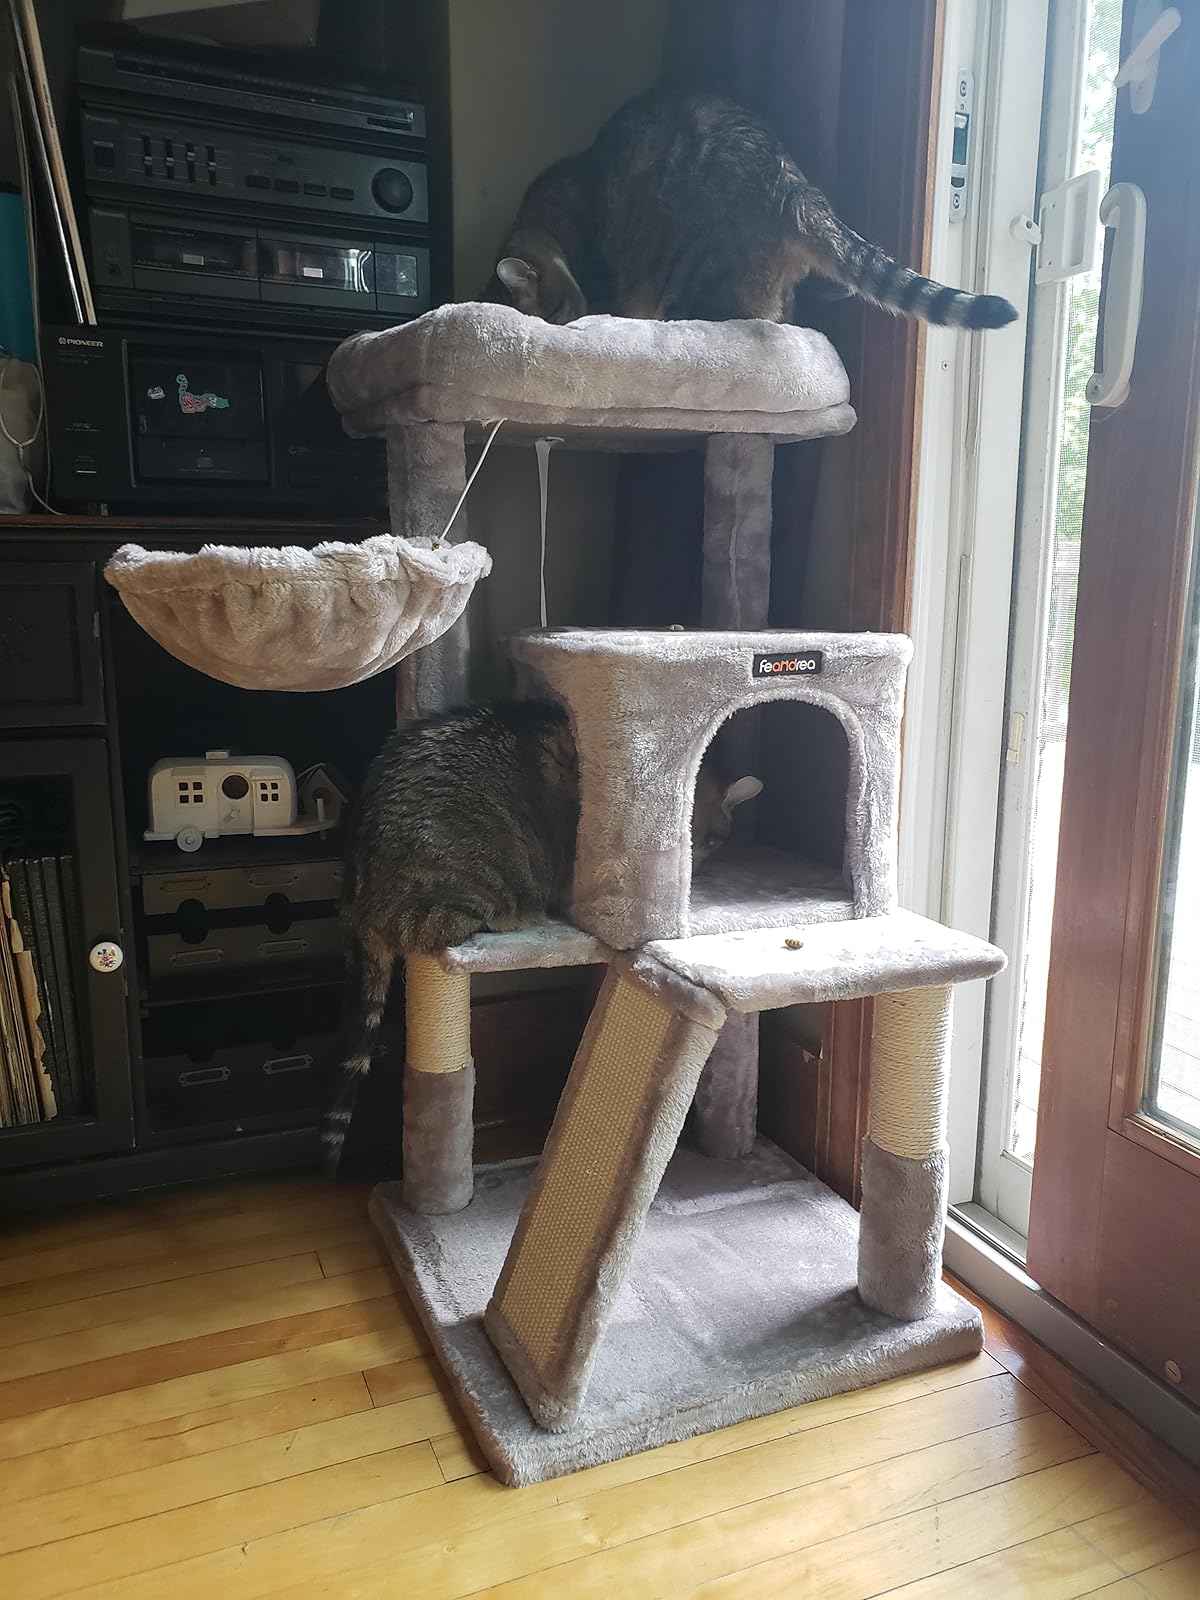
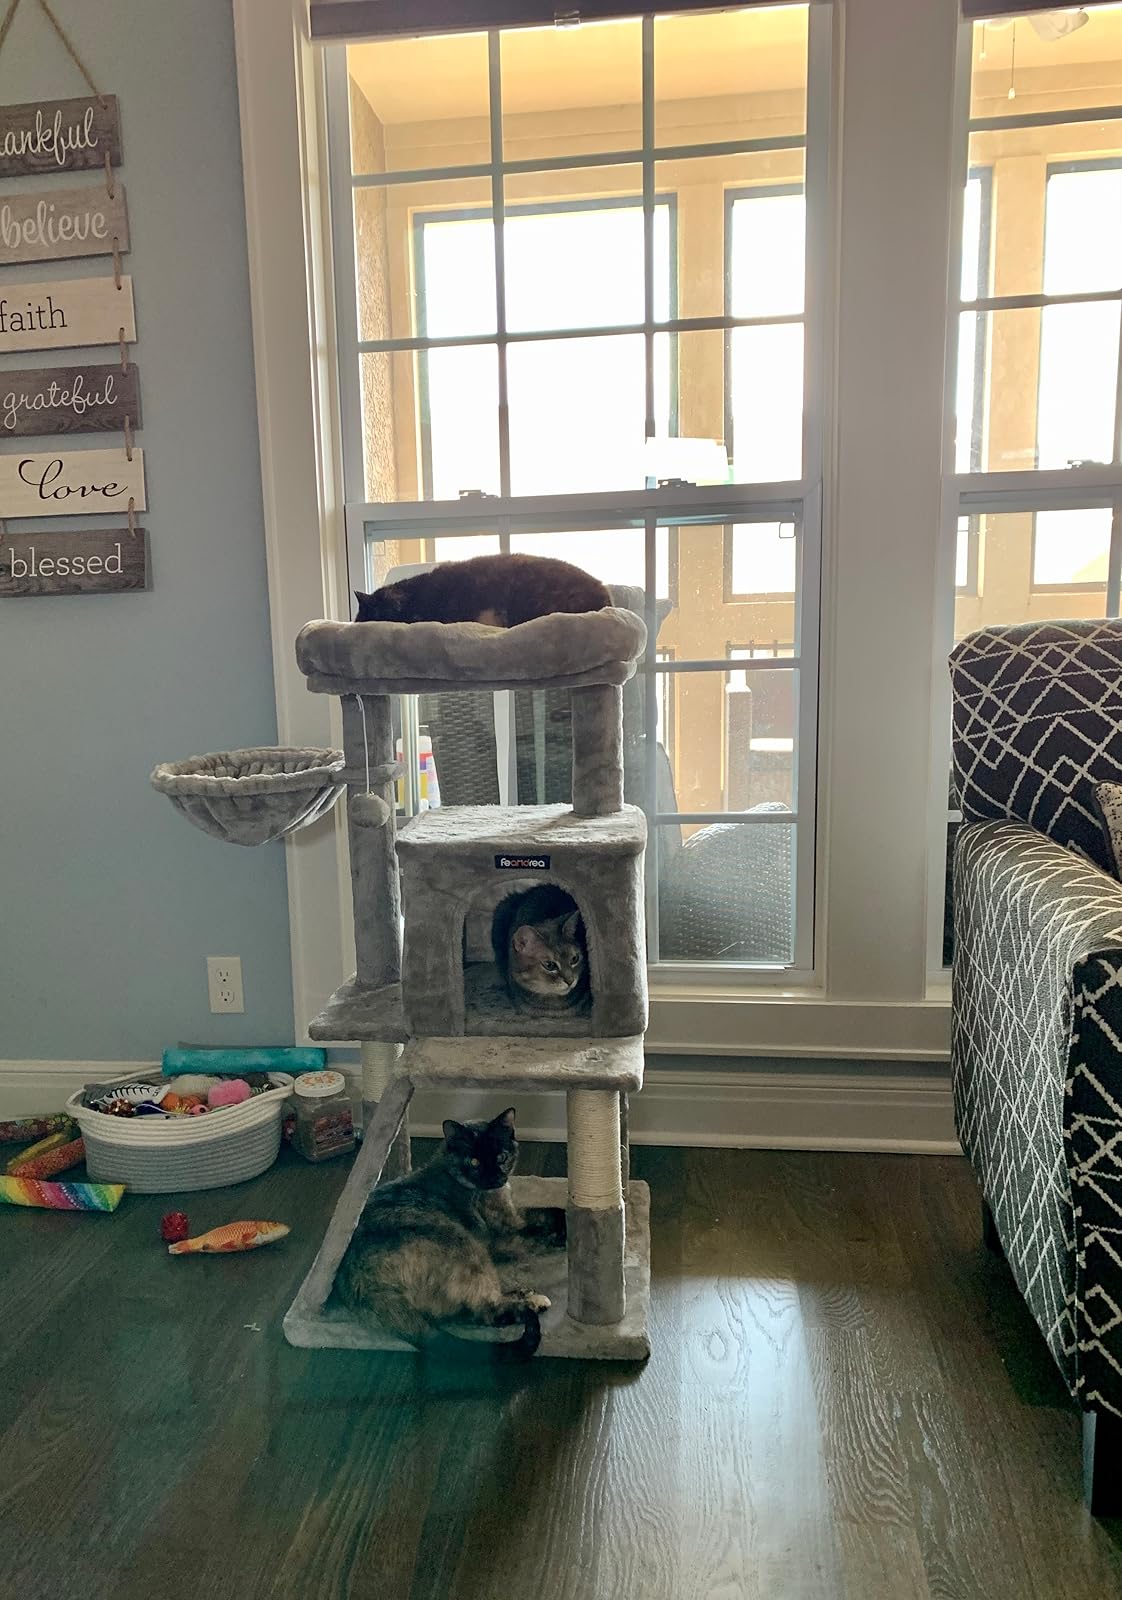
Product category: items_cat tree
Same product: yes